Gustav Ferdinand Mehler

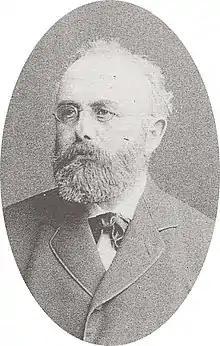
Gustav Ferdinand Mehler

Gustav Ferdinand Mehler, or Ferdinand Gustav Mehler (13 December 1835 in Schönlanke, Kingdom of Prussia – 13 July 1895 in Elbing, German Empire) was a German mathematician.